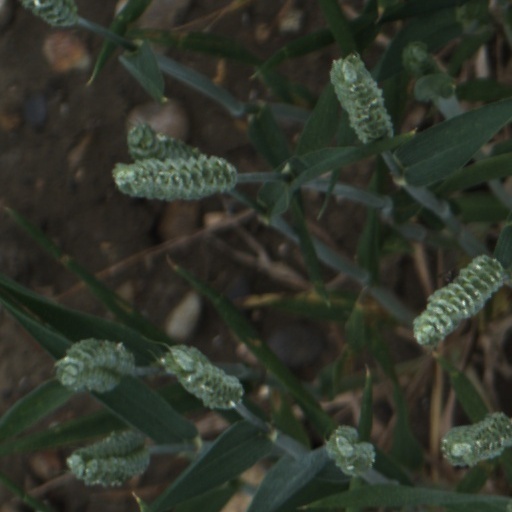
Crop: wheat